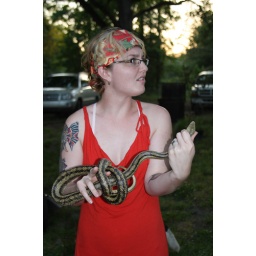
We found this snake in the tool shed. It'd been eating the chicken eggs.